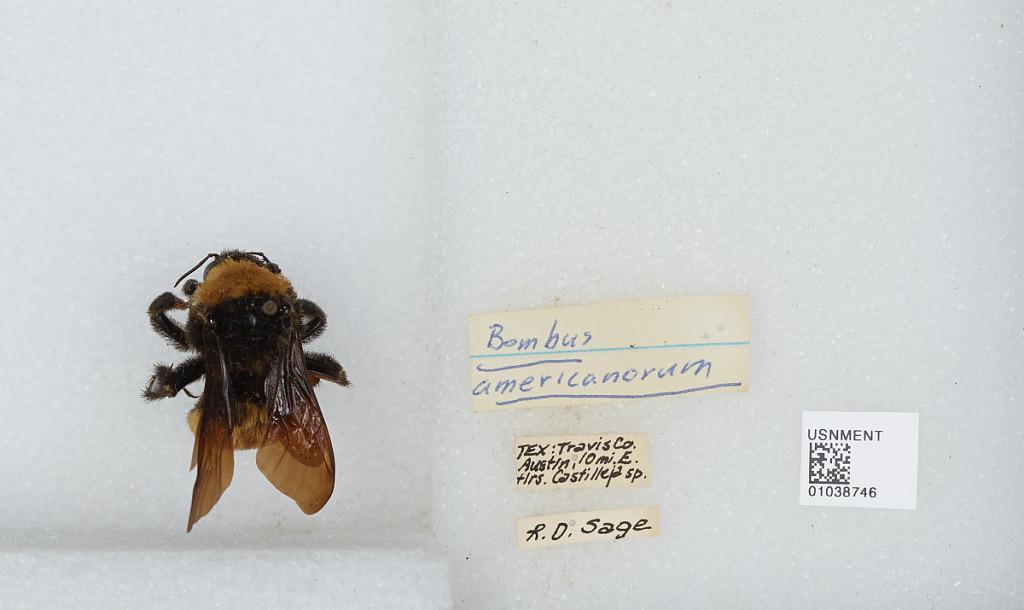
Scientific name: Bombus (Fervidobombus) pensylvanicus pensylvanicus (De Geer)
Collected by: R. Sage
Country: United States
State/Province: Texas
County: Travis
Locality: Austin, 10 miles East